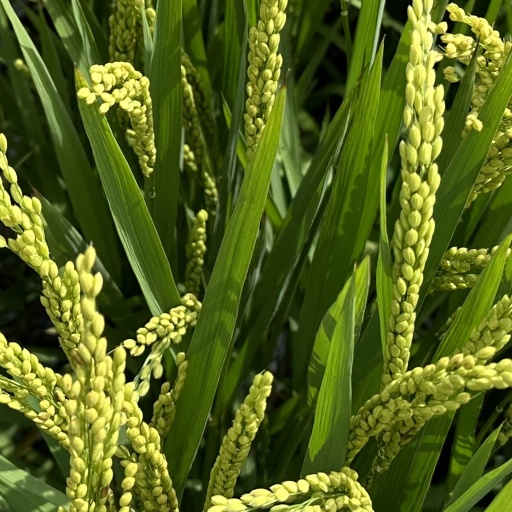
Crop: rice